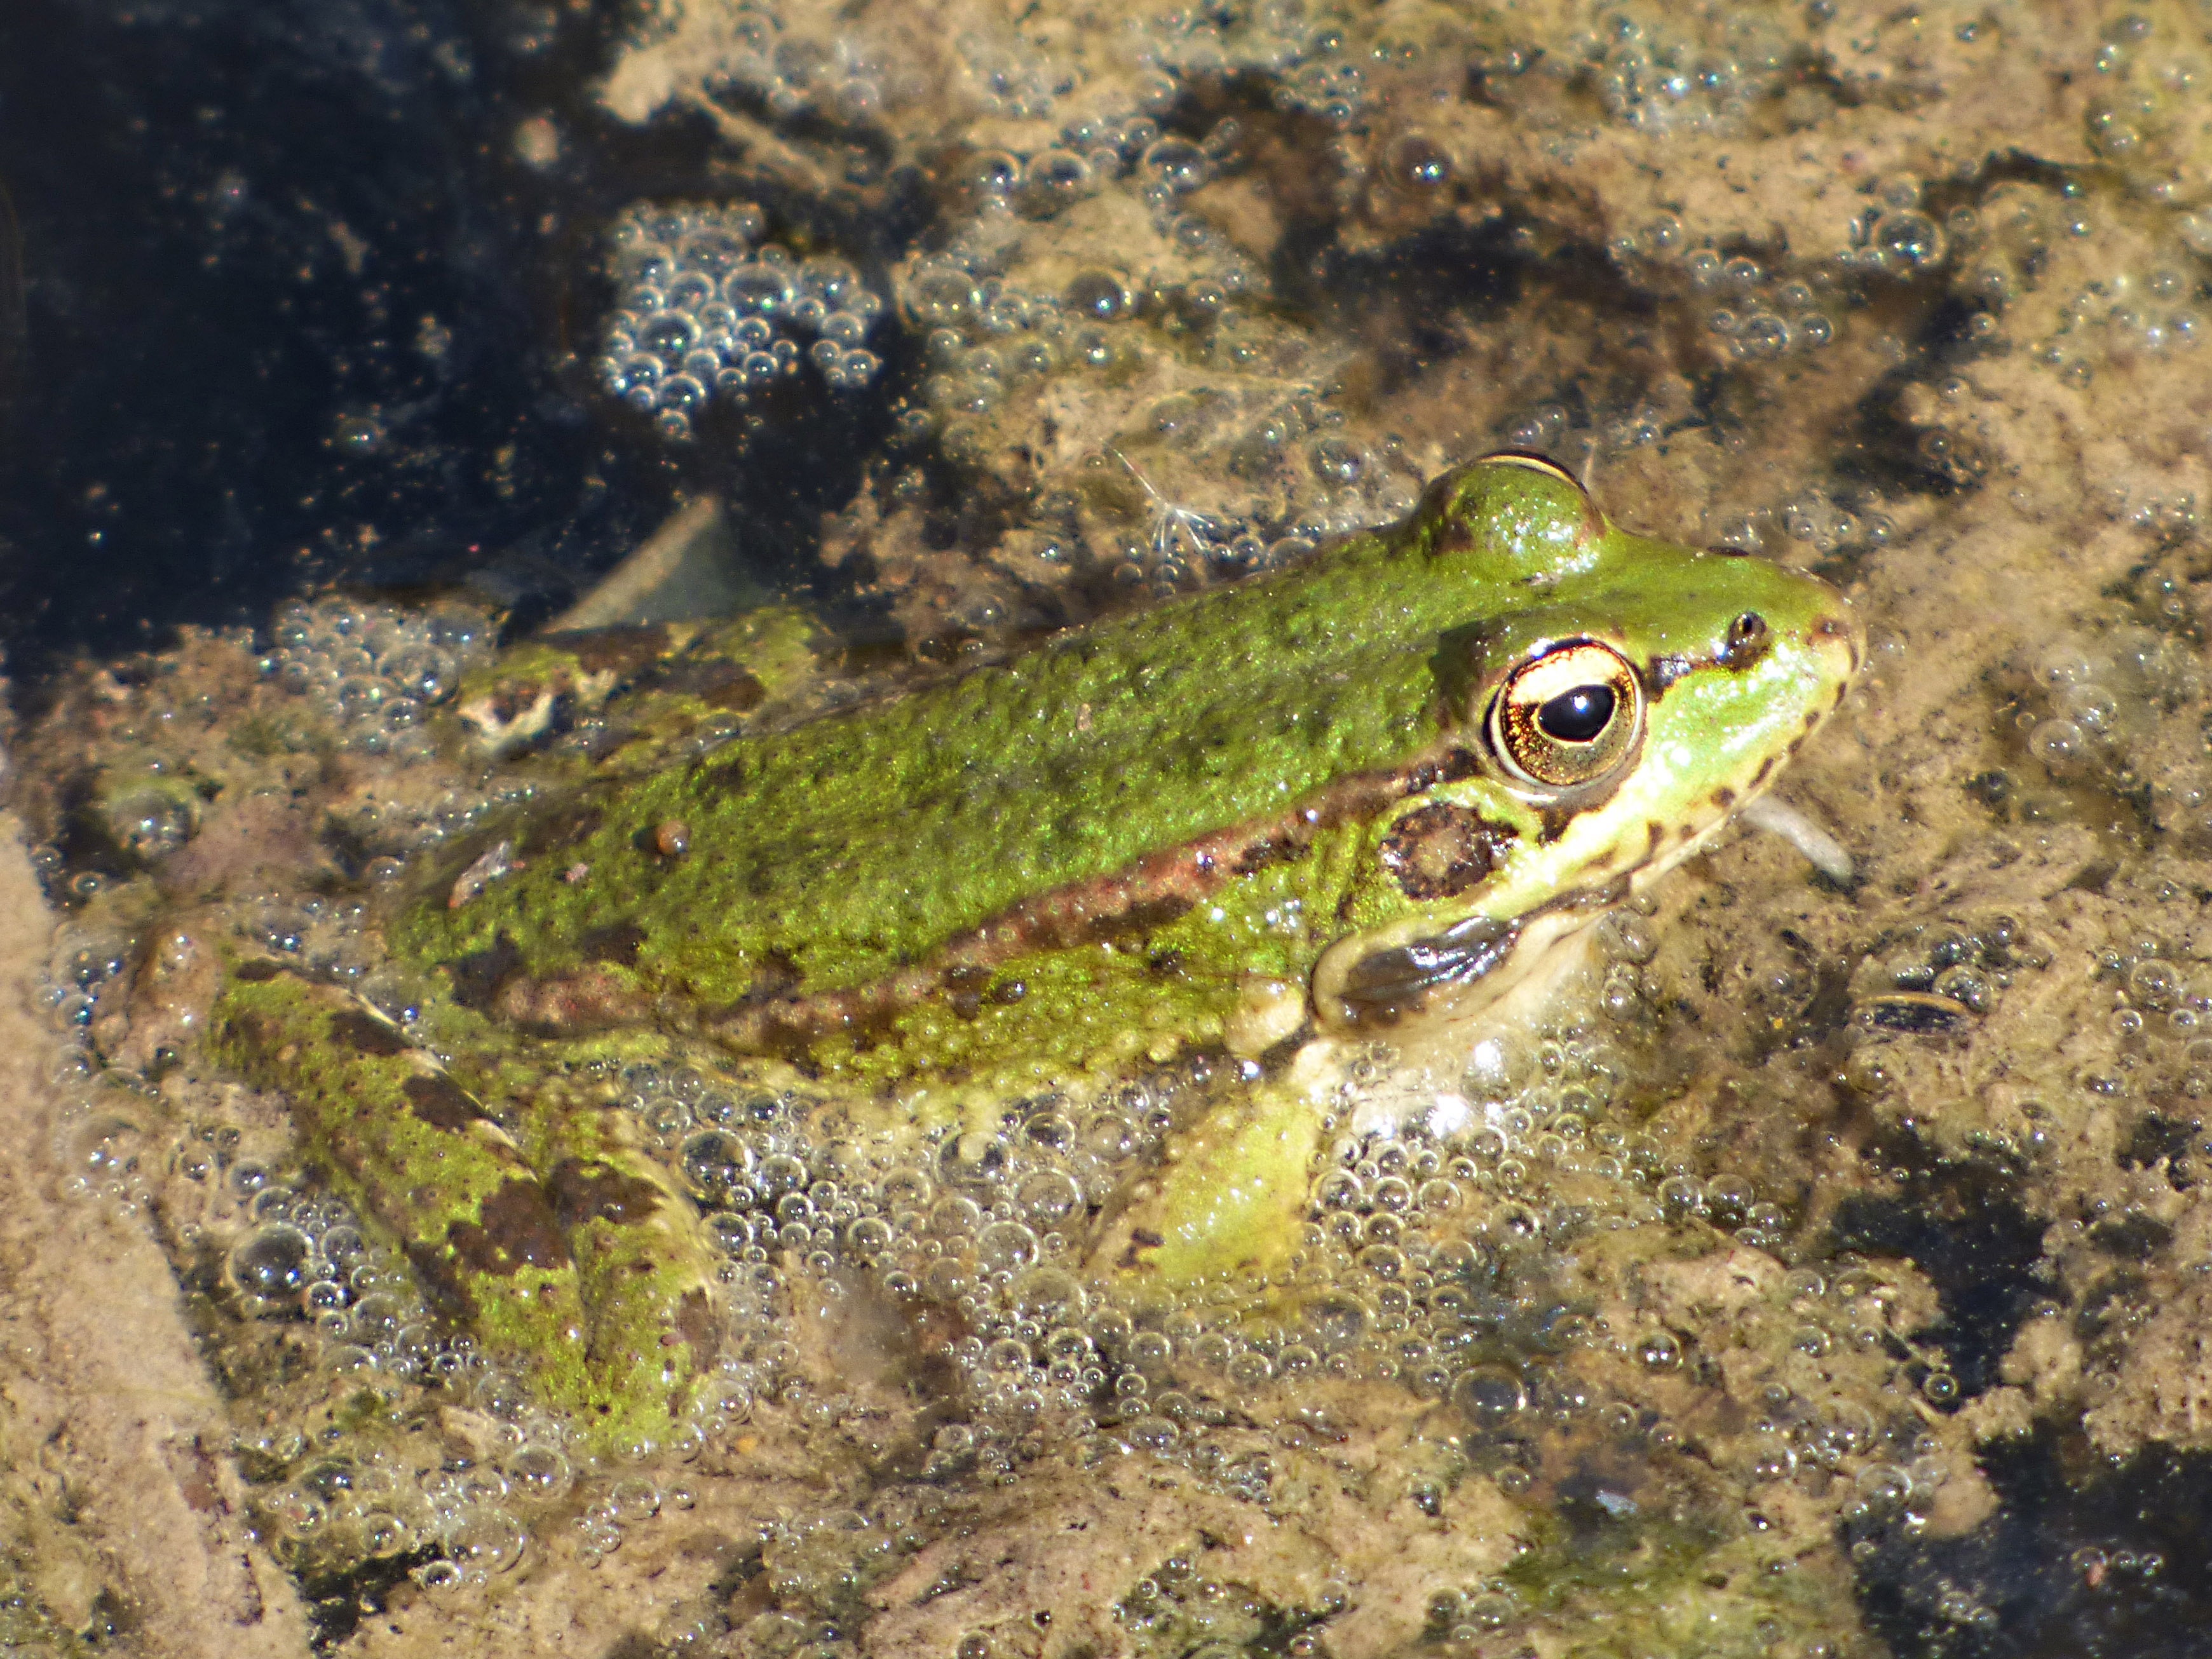
river, wildlife, biology, frog, toad, amphibian, fauna, algae, vertebrate, macro photography, green frog, batrachian, bullfrog, ranidae, marine biology, salamandridae, lissotriton